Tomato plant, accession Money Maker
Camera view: bottom (45 deg); turntable rotation: 300 degrees
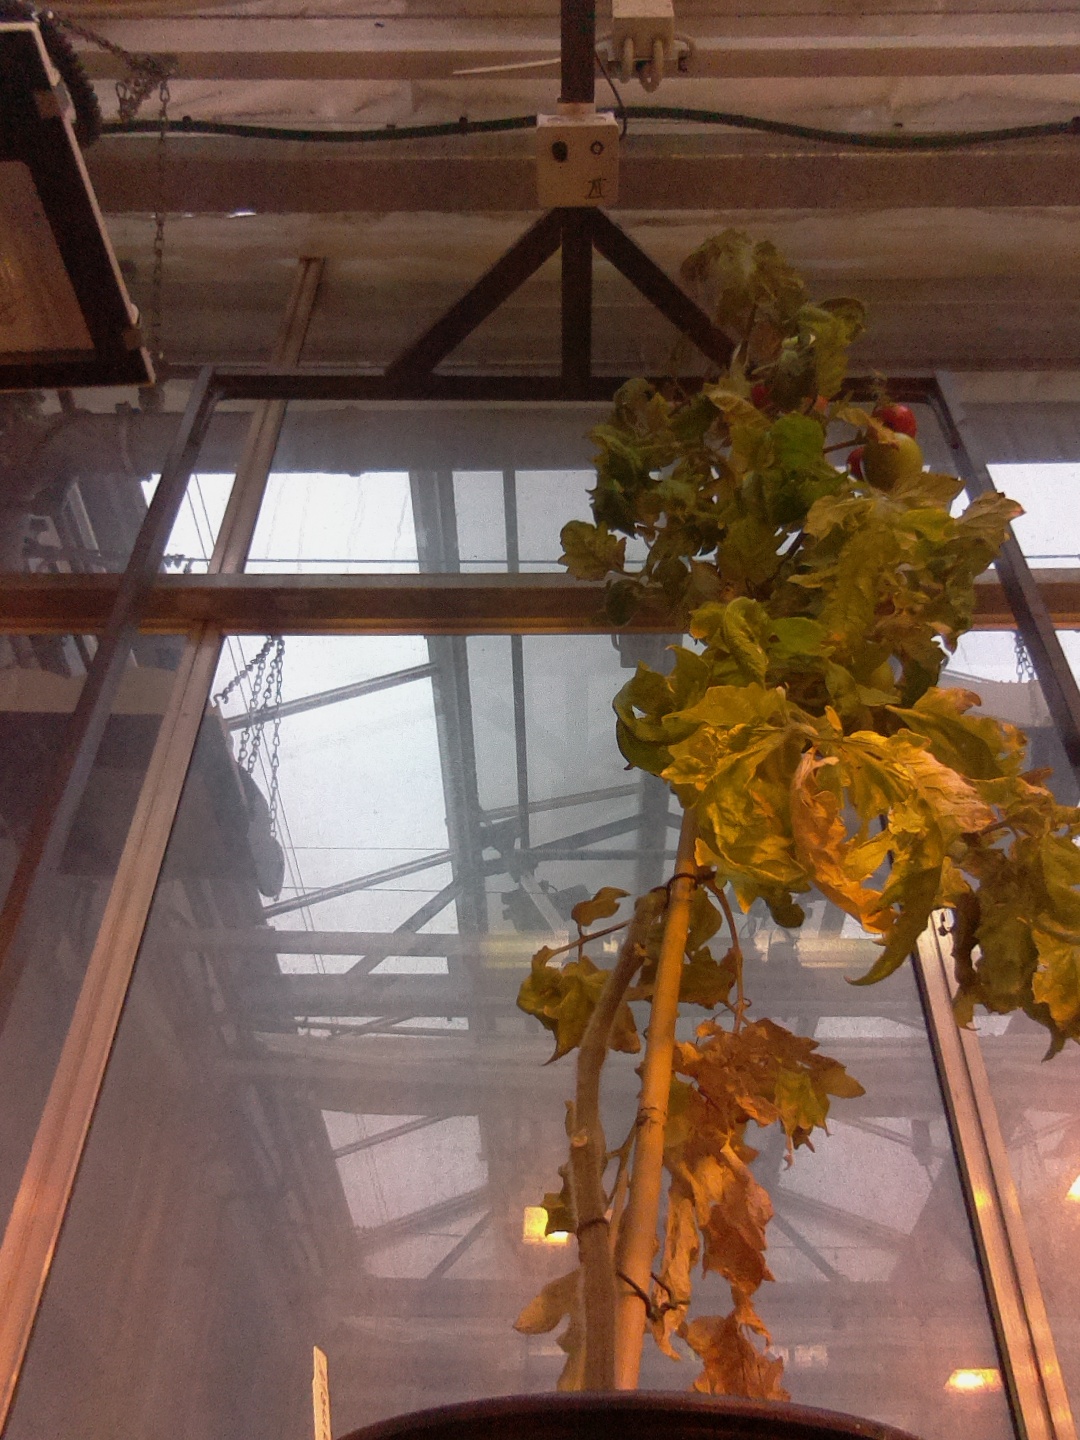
BBCH growth stage 84: 40%-50% of fruits show typical fully ripe color